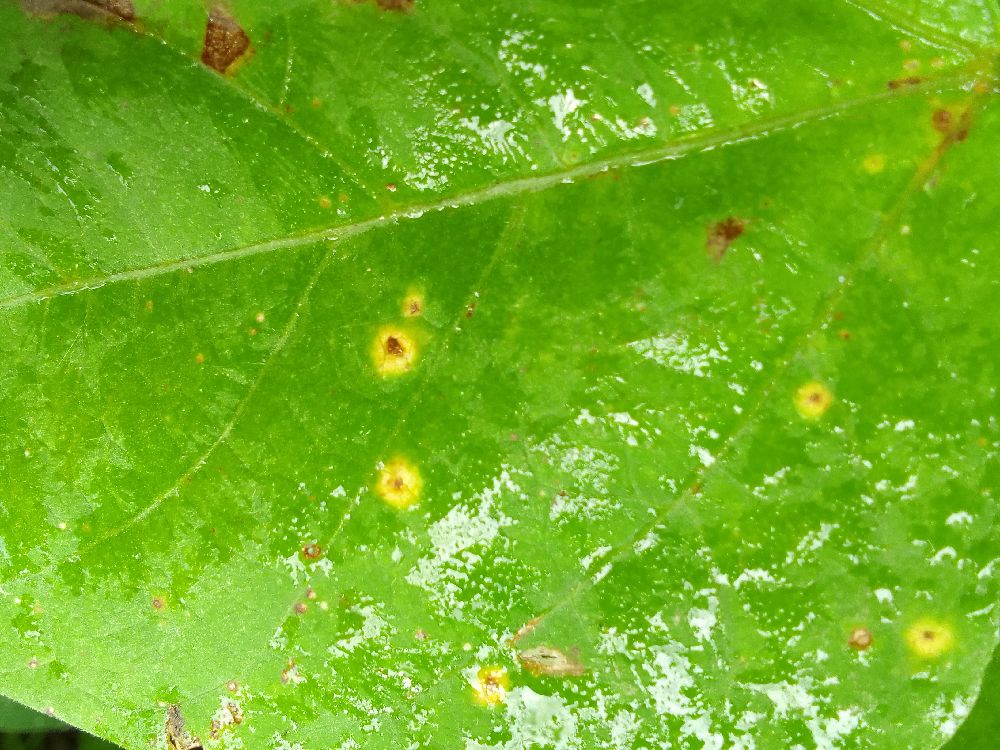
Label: rust